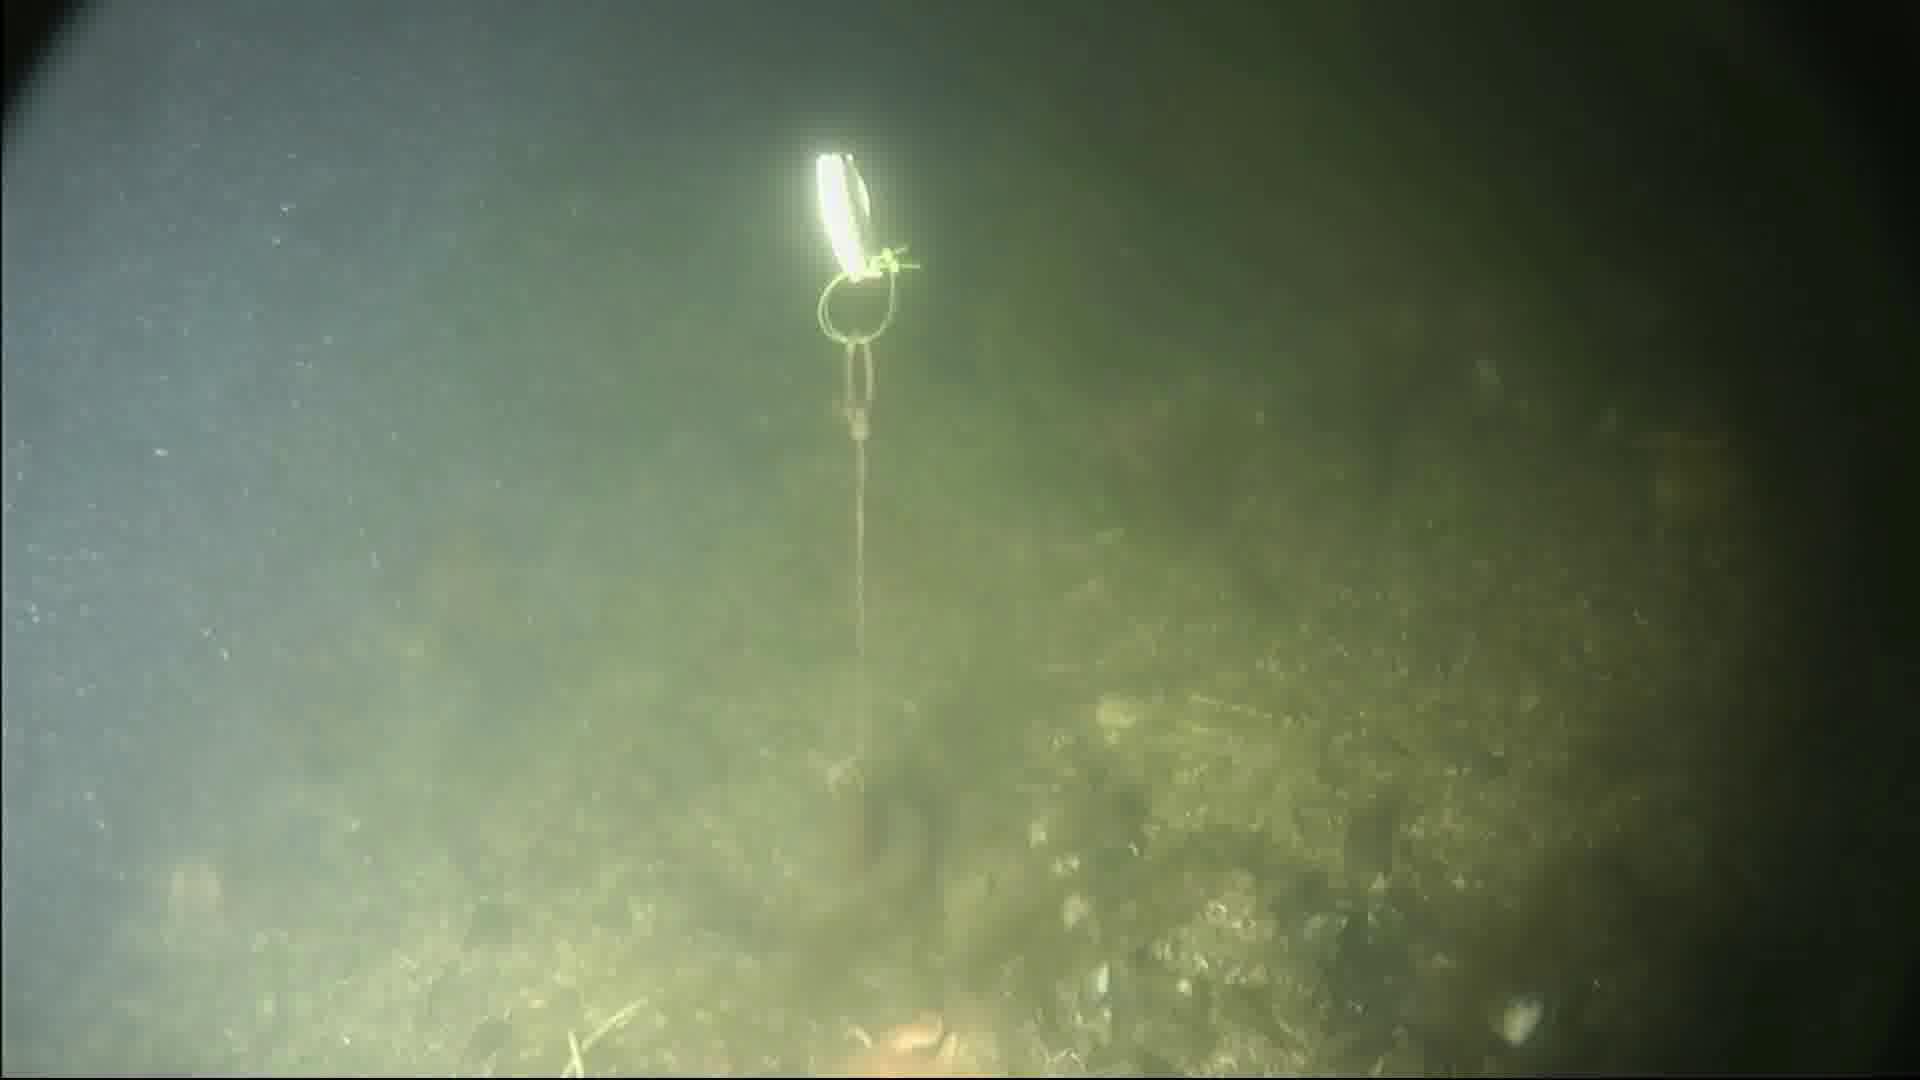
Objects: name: crab
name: starfish